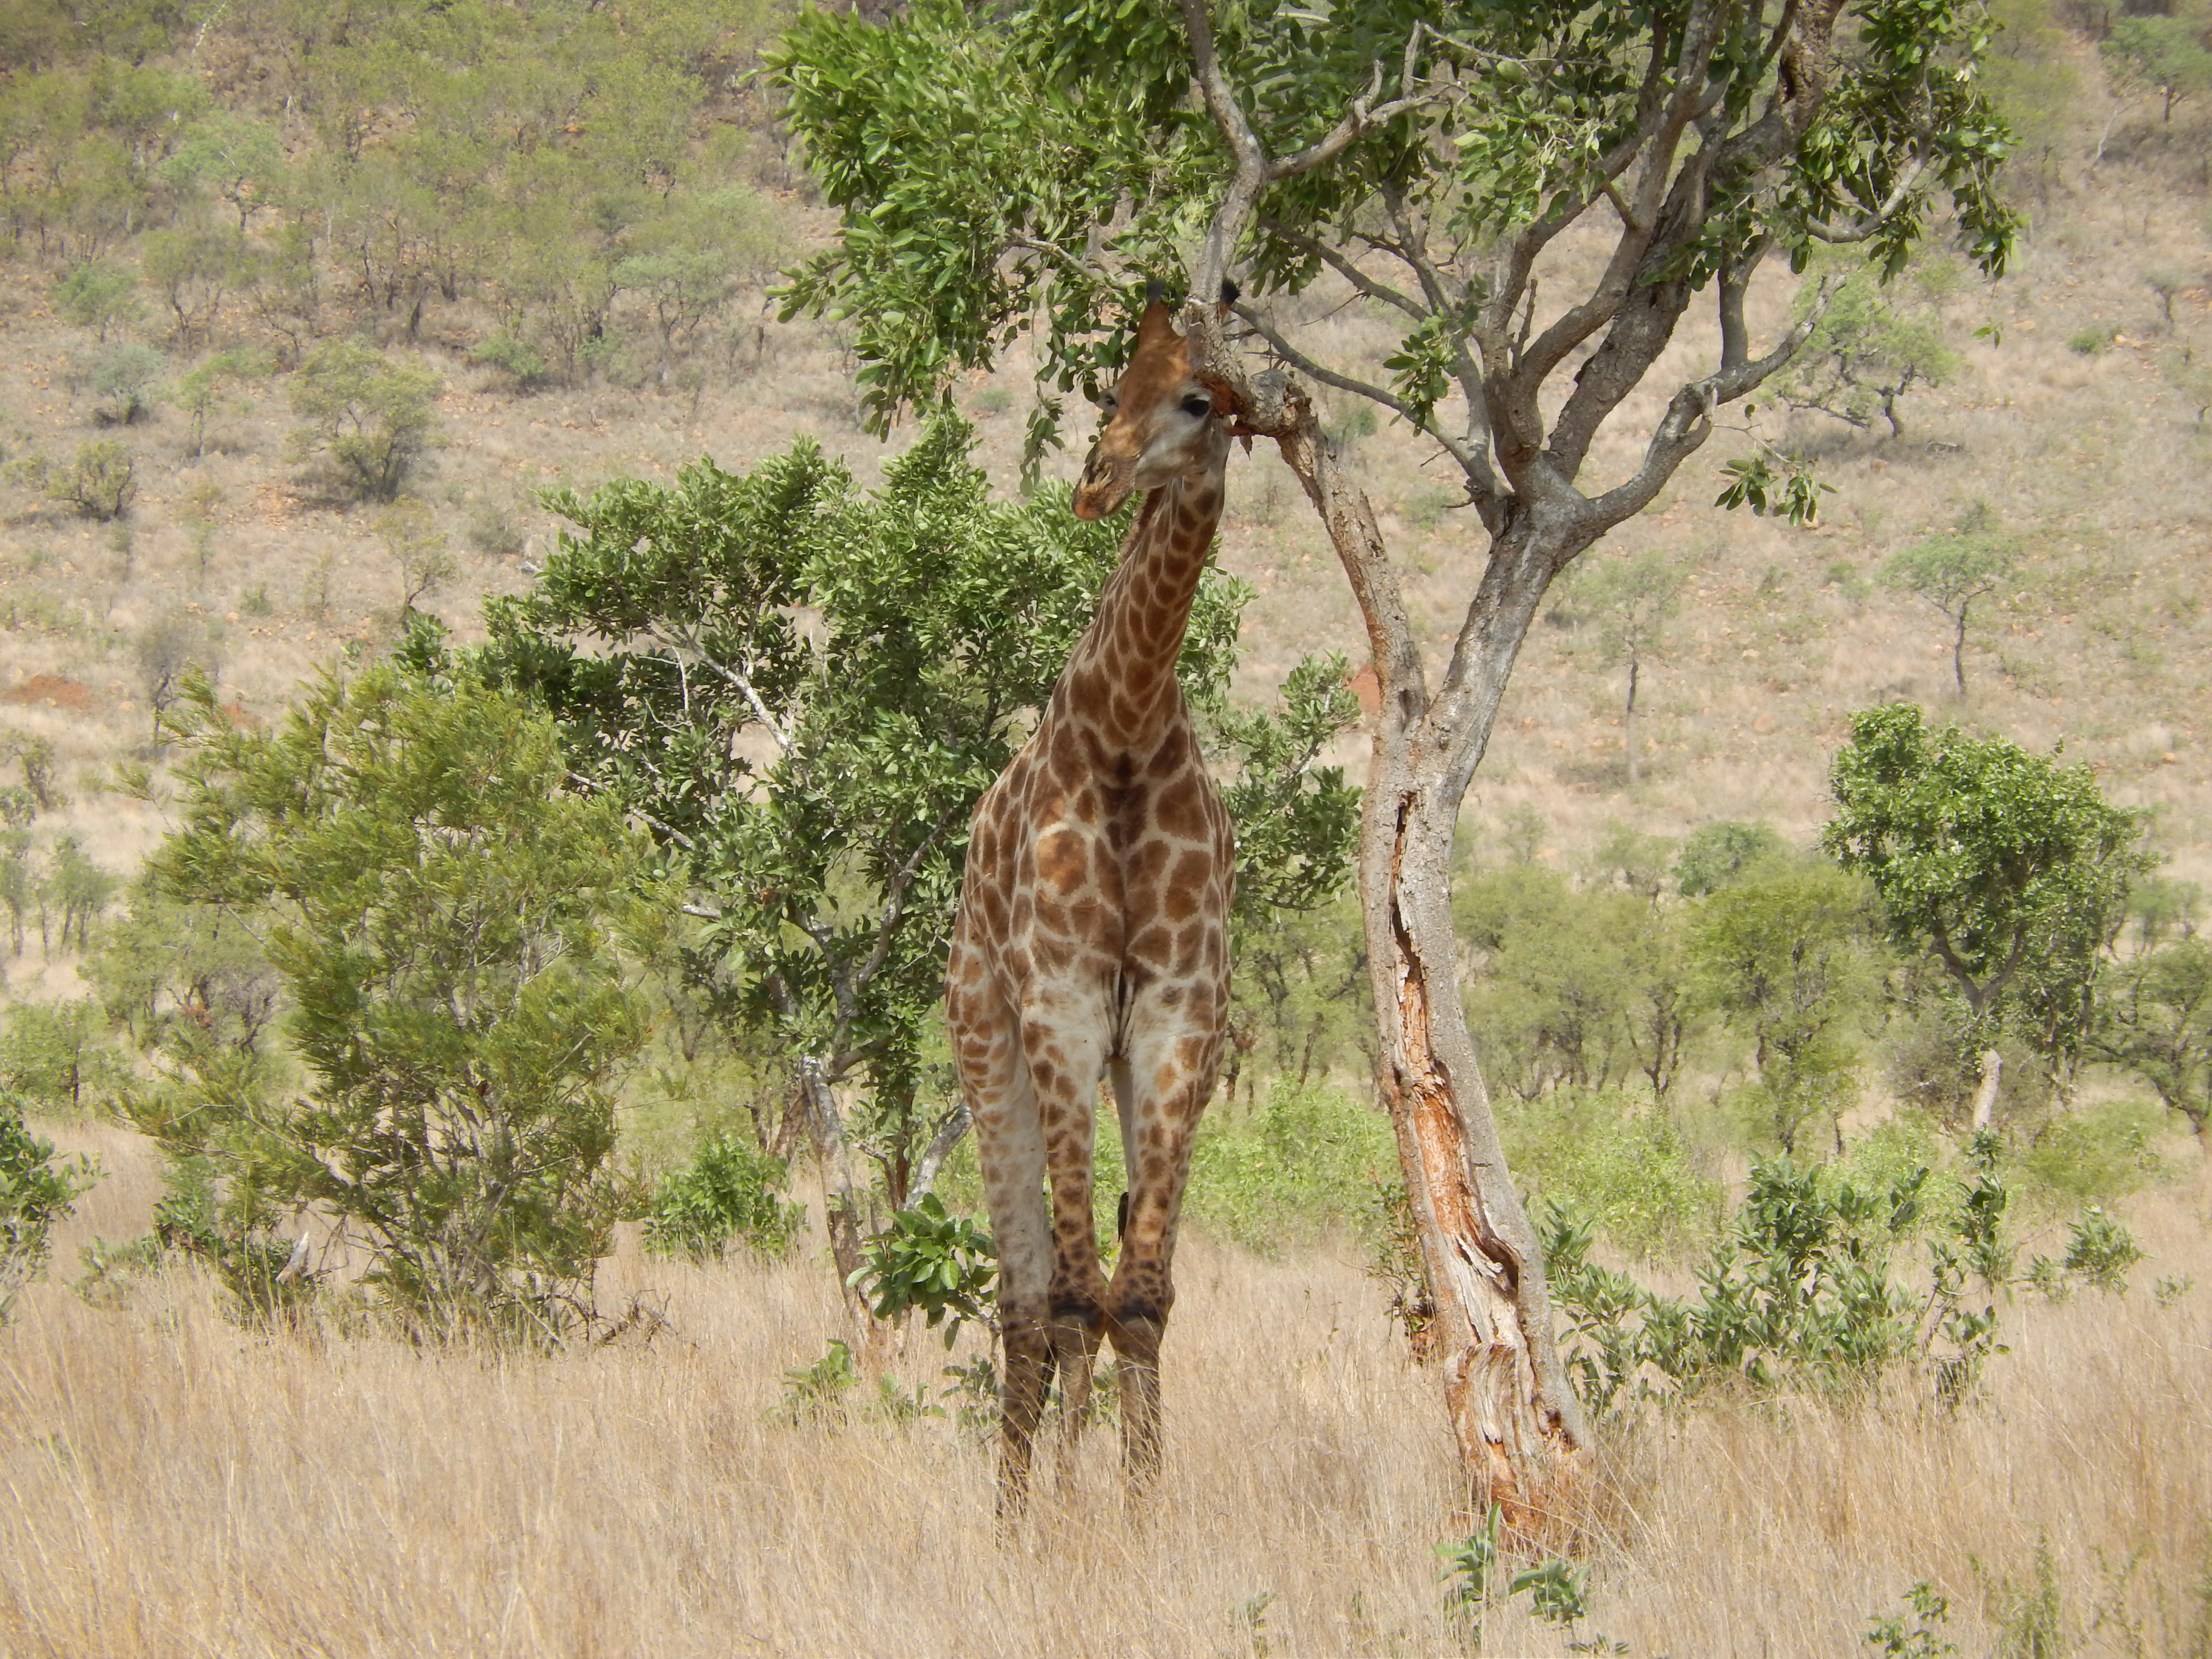
tree, grass, adventure, animal, wildlife, jungle, fauna, savanna, trees, outdoors, giraffe, grassland, safari, ecosystem, giraffidae